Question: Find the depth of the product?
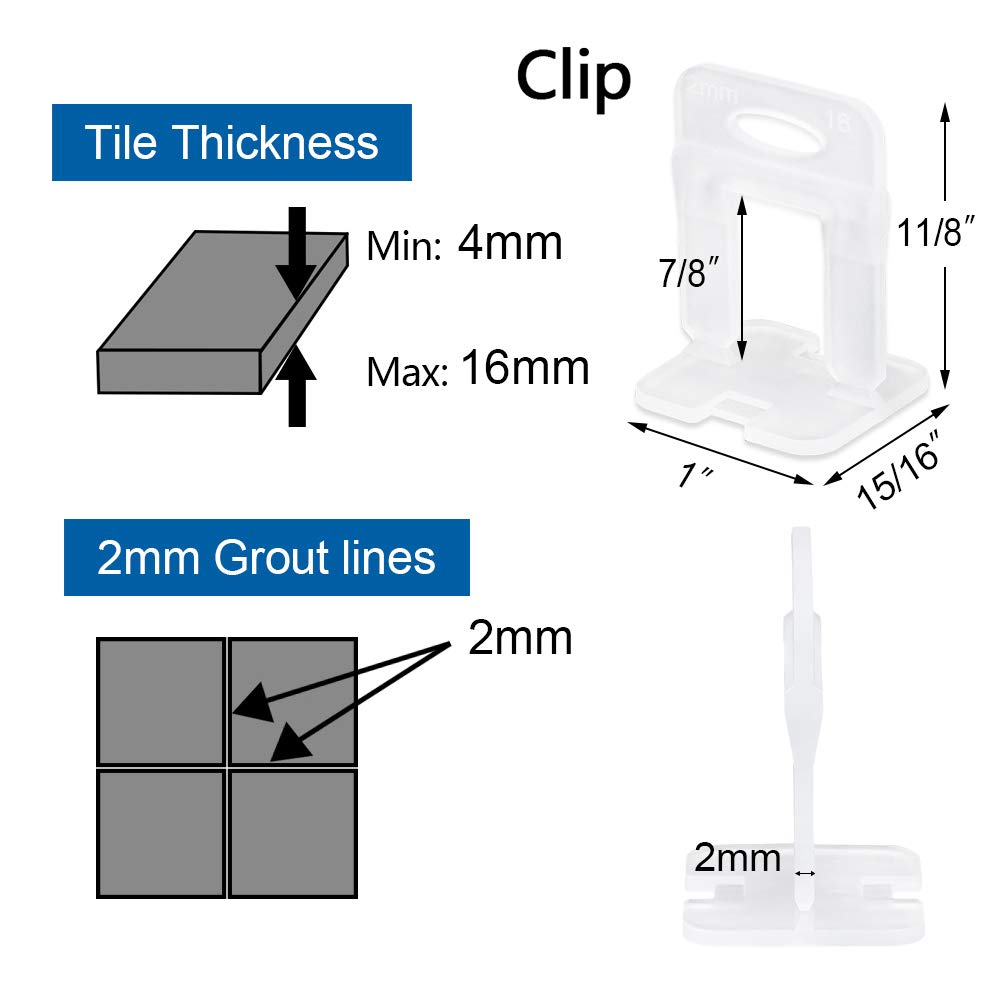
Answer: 0.94 inch